Zoroaster

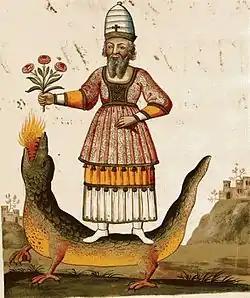
Depiction of Zoroaster in "", an alchemy manuscript published in Germany in the late 17th or early 18th century and pseudoepigraphically attributed to Zoroaster

Although a few recent depictions of Zoroaster show him performing some deed of legend, in general the portrayals merely present him in white vestments (which are also worn by present-day Zoroastrian priests). He often is seen holding a collection of unbound rods or twigs, known as a (Avestan; Middle Persian ), which is generally considered to be another symbol of priesthood, or with a book in hand, which may be interpreted to be the Avesta. Alternatively, he appears with a mace, the —usually stylized as a steel rod crowned by a bull's head—that priests carry in their installation ceremony. In other depictions he appears with a raised hand and thoughtfully lifted finger, as if to make a point. Alternatively, this could be an Islamic influence, drawing parallels between both religions' conception of the oneness of God.